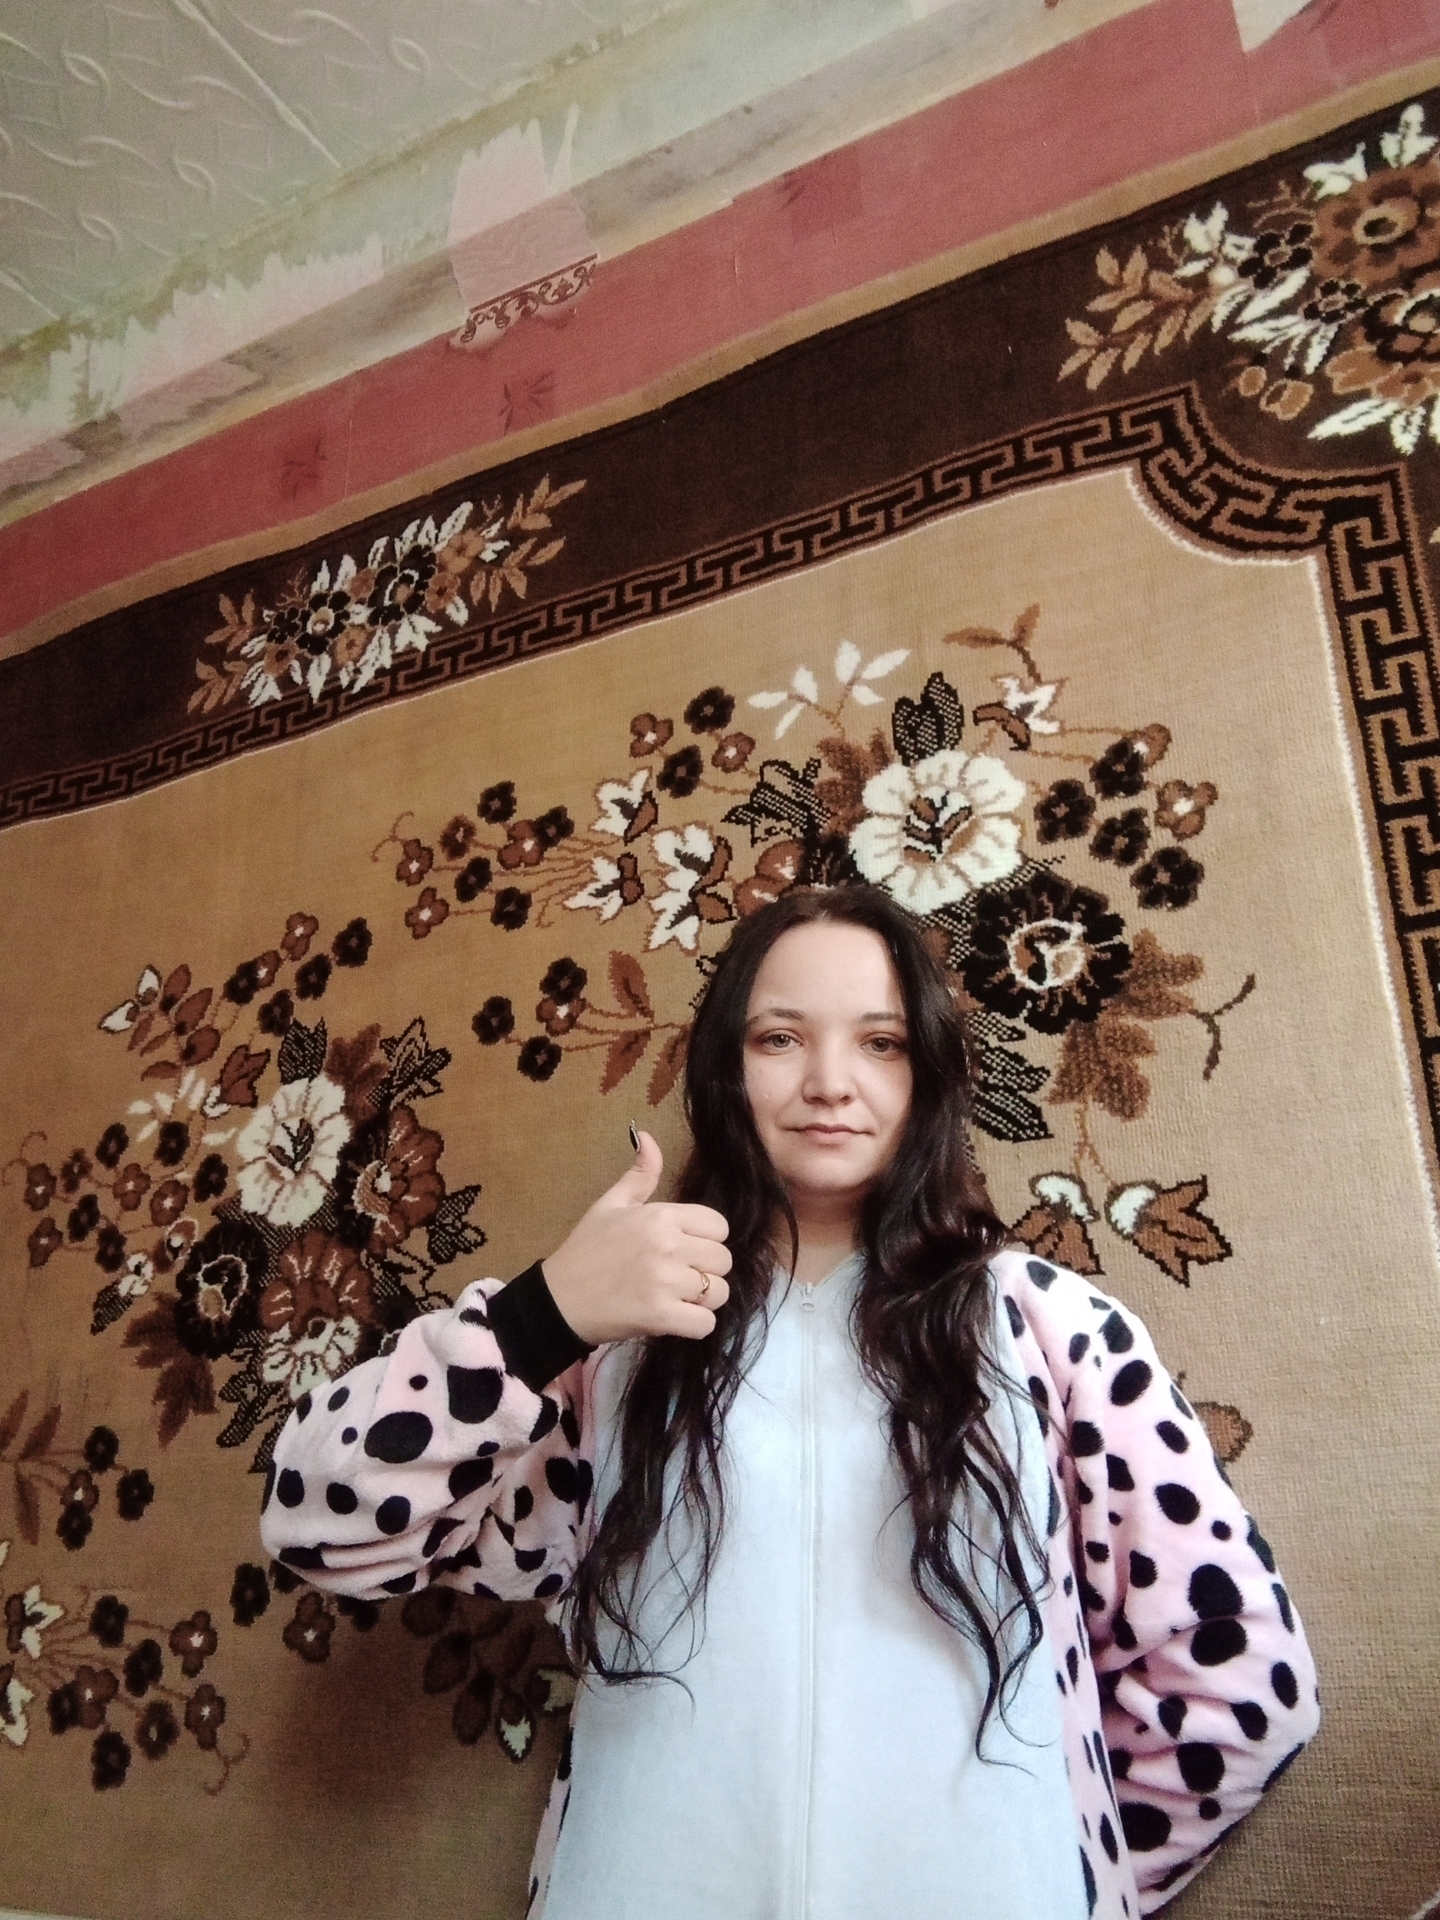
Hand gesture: like